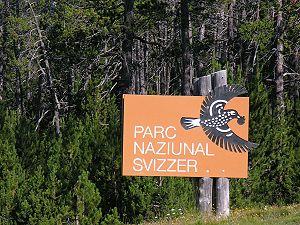
Le romanche est une langue romane parlée par plus de 60 000 personnes en Suisse, essentiellement dans le canton des Grisons. Elle constitue une des trois langues officielles de ce canton avec l'allemand et l'italien, ainsi que la quatrième langue nationale suisse depuis le 19 février 1938. Au niveau fédéral, elle jouit d'un statut semi-officiel.